French destroyer Léopard

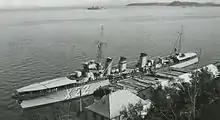
Léopard in 1939

"Léopard", named after the eponymous feline, was ordered on 26 February 1923 from the "Ateliers et Chantiers de la Loire". She was laid down on 14 August 1923 at their shipyard at Saint-Nazaire, launched on 29 September 1924, commissioned on 15 June 1927, completed on 13 October and entered service on 15 November. Completion was delayed by problems with her propulsion machinery and late deliveries by sub-contractors. "Léopard" was assigned to the 4th Light Division ("Division légère") (DL) of the Second Squadron ("2ème Escadre") based at Brest upon completion, together with her sister ships and . The four depth charge throwers were removed in 1932. The next year, the ship was present when the fleet was reviewed by the President of France, Albert Lebrun, in Cherbourg on 20 July 1933. About a year later, the 75-millimeter guns were replaced by four twin mounts for anti-aircraft machineguns. On 15 July 1935, "Léopard" and her sister of the 8th DL were assigned to the Naval School ("Ecole Navale") at Brest. On 12 April 1937, the 8th DL was redesignated as the 2nd Large Destroyer Division ("2ème division de contre-torpeilleurs") (DCT); their sister "Jaguar" joined them in September.